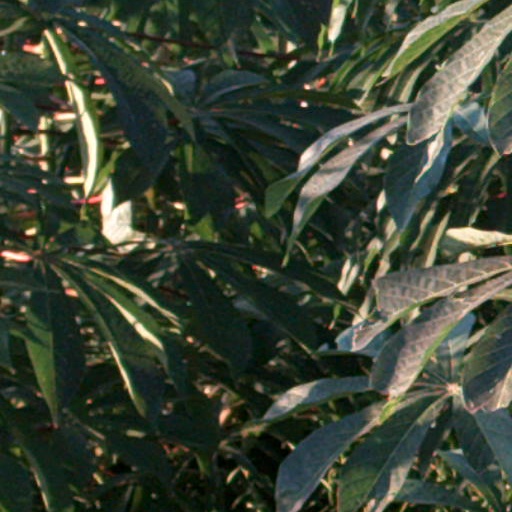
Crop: cassava